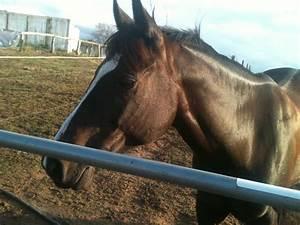
horse